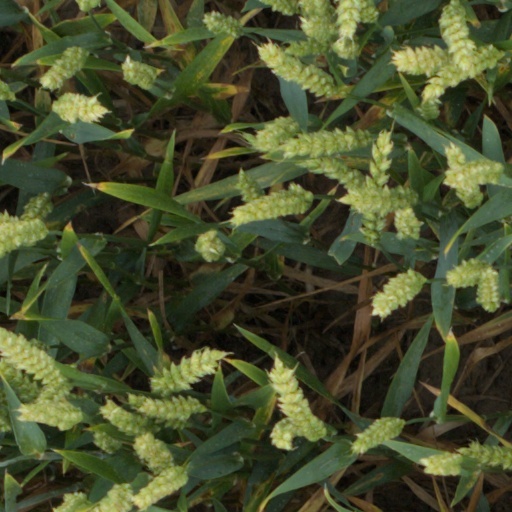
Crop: wheat